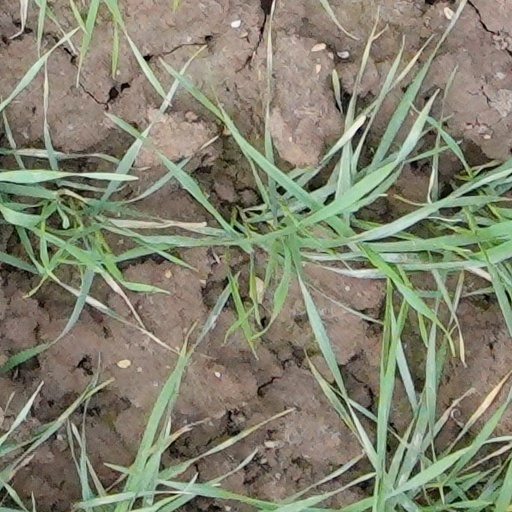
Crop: wheat